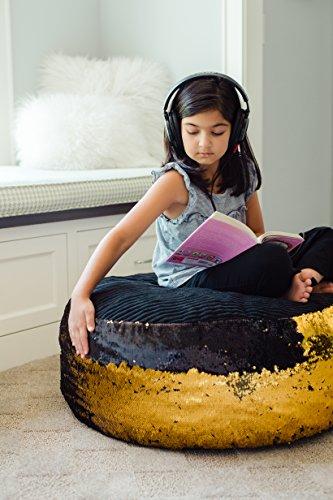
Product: Animal Adventure | Wild for Style | Sequin Pouf | Gold/Black
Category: Home & Kitchen | Furniture | Kids' Furniture
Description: On-trend colors, fabrics, and embellishments that appeal to the senses and compliment popular room décor themes.
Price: $57.08
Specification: ProductDimensions:32x34x24inches|ItemWeight:3pounds|ShippingWeight:3.9pounds(Viewshippingratesandpolicies)|Manufacturer:SoftLanding|ASIN:B00UN18U12|Itemmodelnumber:59047